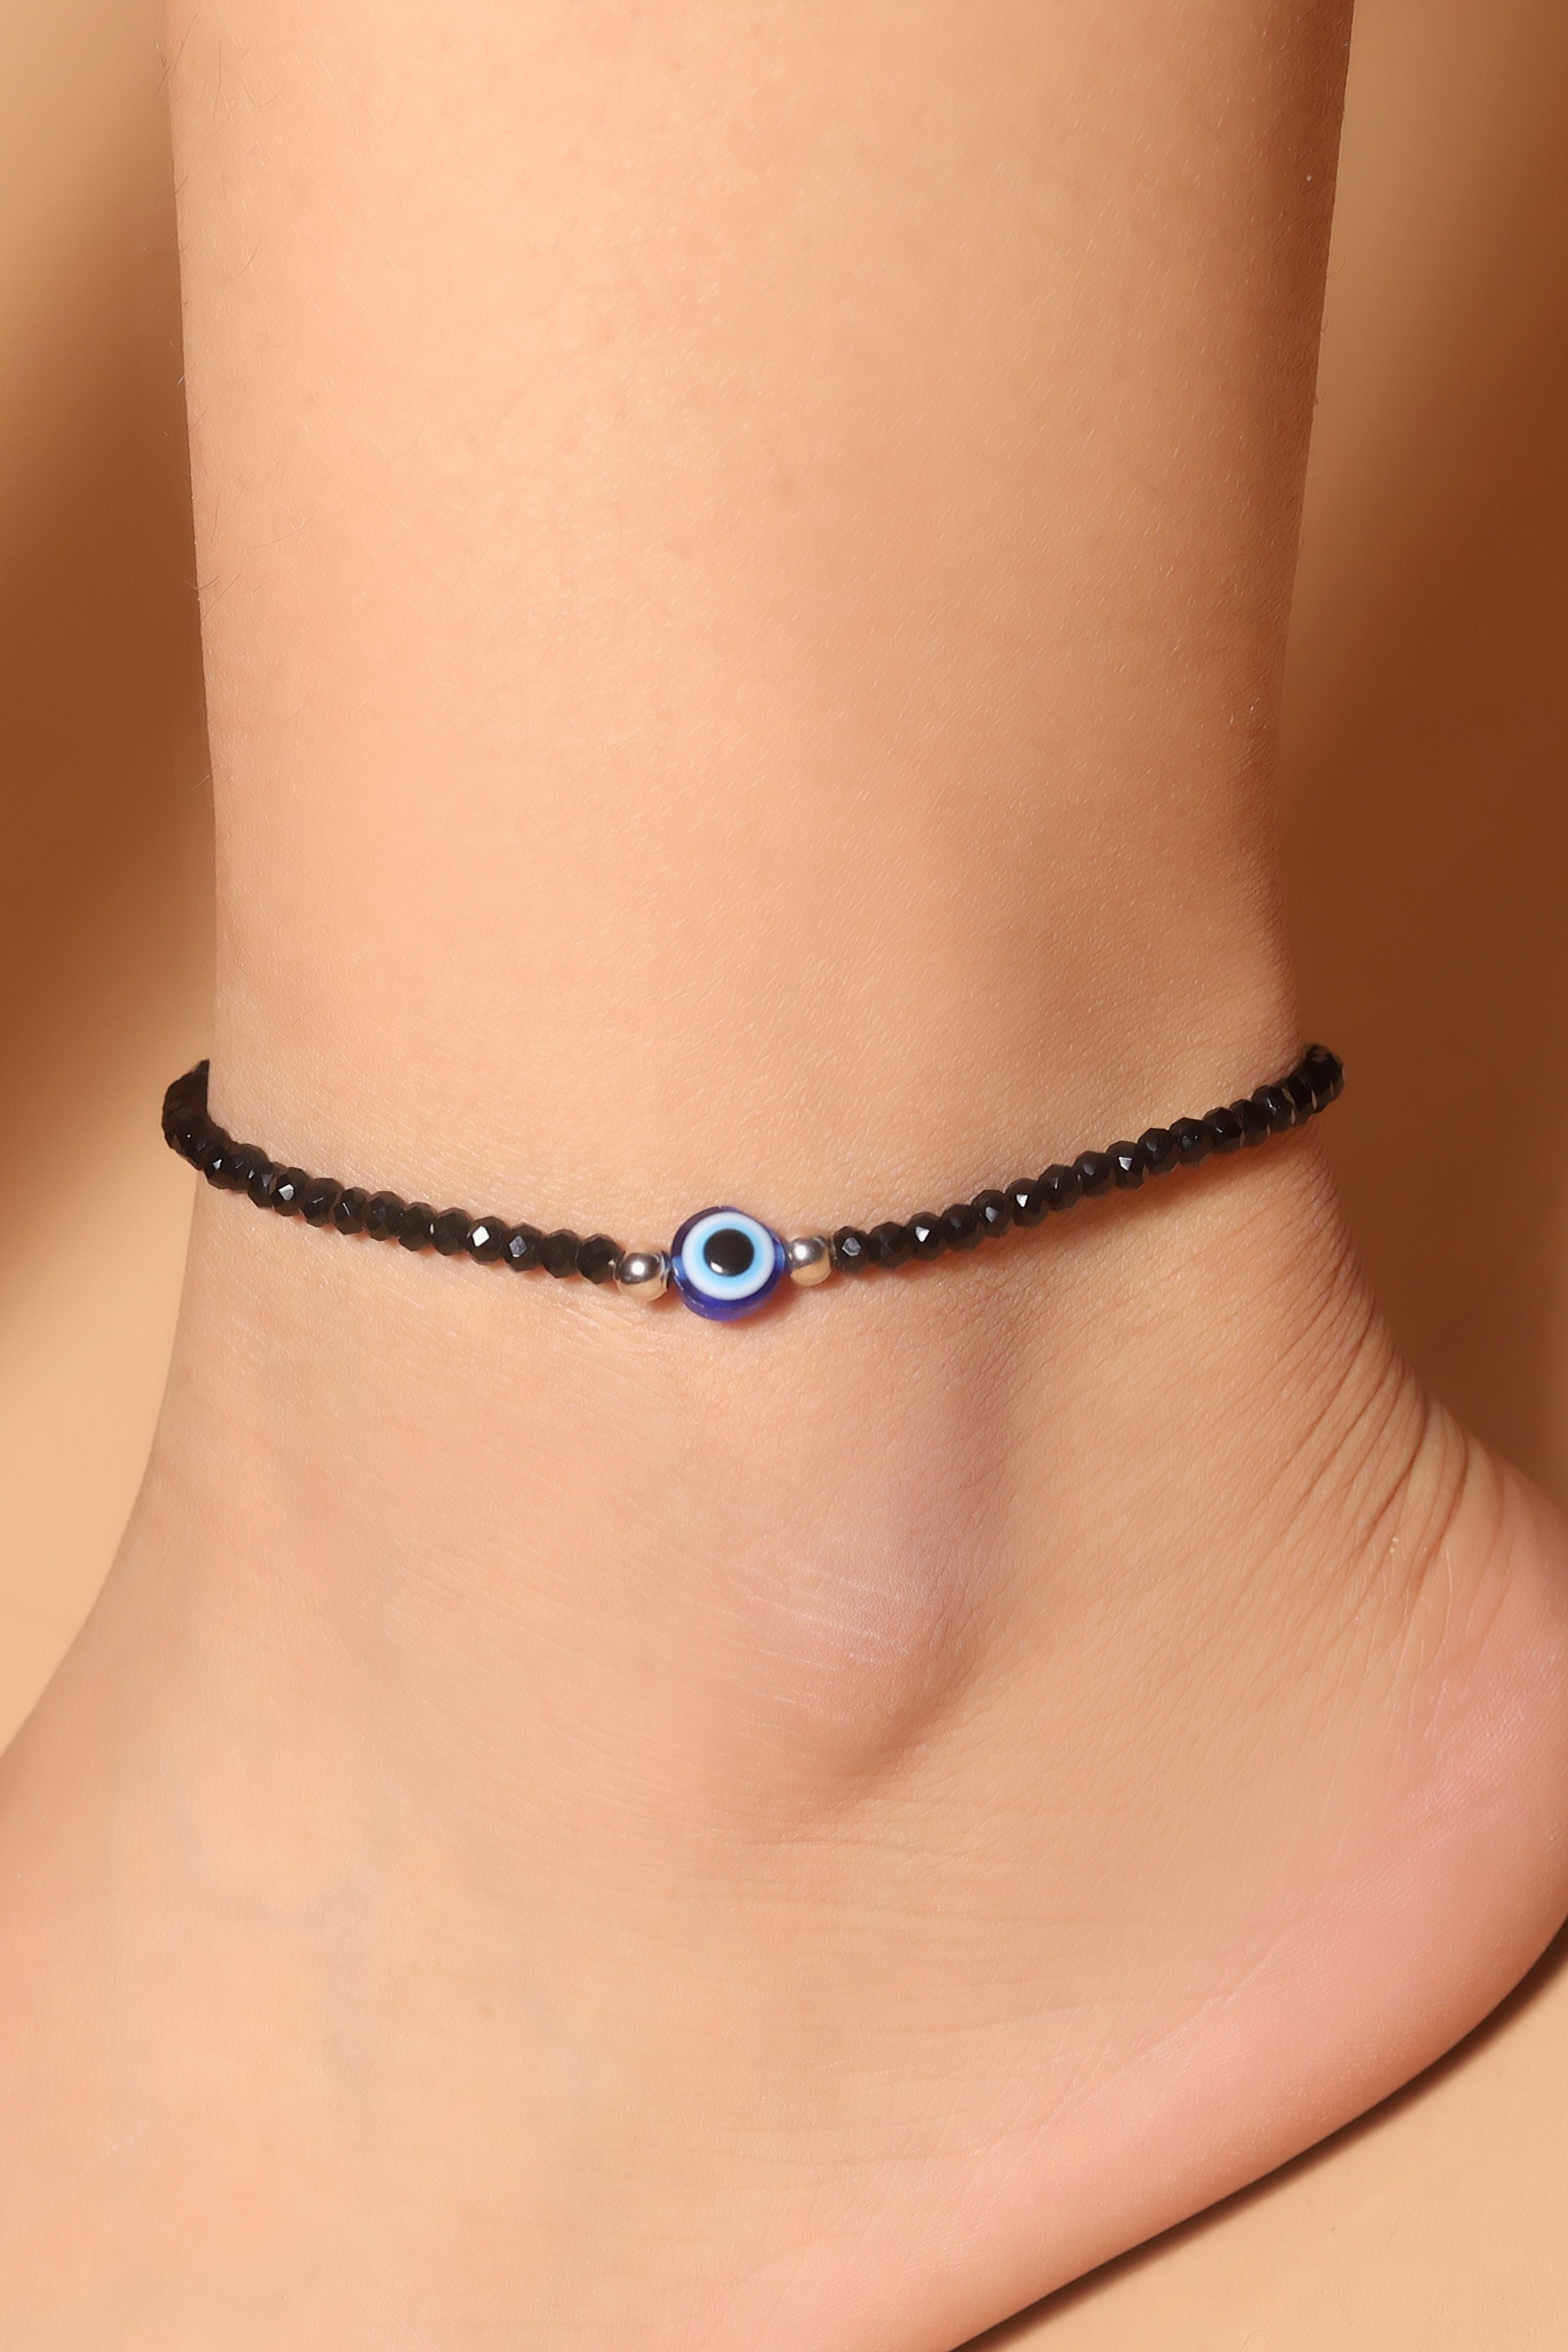
JYOKRISH Handmade Adjustable Black thread With 3 Evil eye Nazariya Anklet for Girls |Women | Free Size |Pair of 1 | Nazarbattu |Lucky Protection
Type: Anklet
Brand: JYOKRISH
Price: Rs. 279
​ ​
Features: Having one of these accessories on your body will ward off any negative thoughts and protect you all day.,Single Piece of White metal Silver Anklet Stay As It Is, Very Demandable, Light weight, Easy to wear.,Our jewellery is Nickel Free,Lead Free and Non-allergic to all skin types,This lightweight and comfortable anklet is a perfect all-season item to wear during the day and into the evening!,Clasp Type-Fold over,Adjustable length suitable for most feet